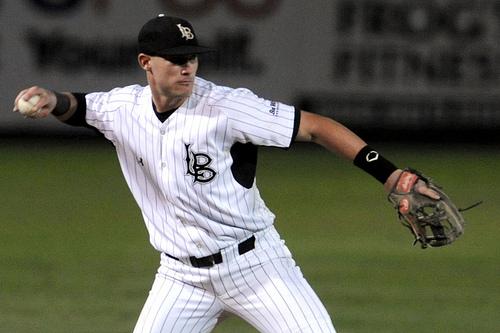
A base ball pitcher about to throw the ball and he has a black hat on.